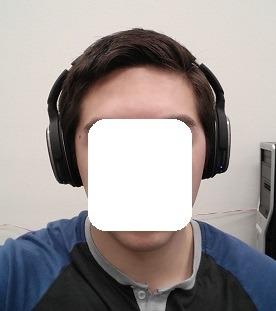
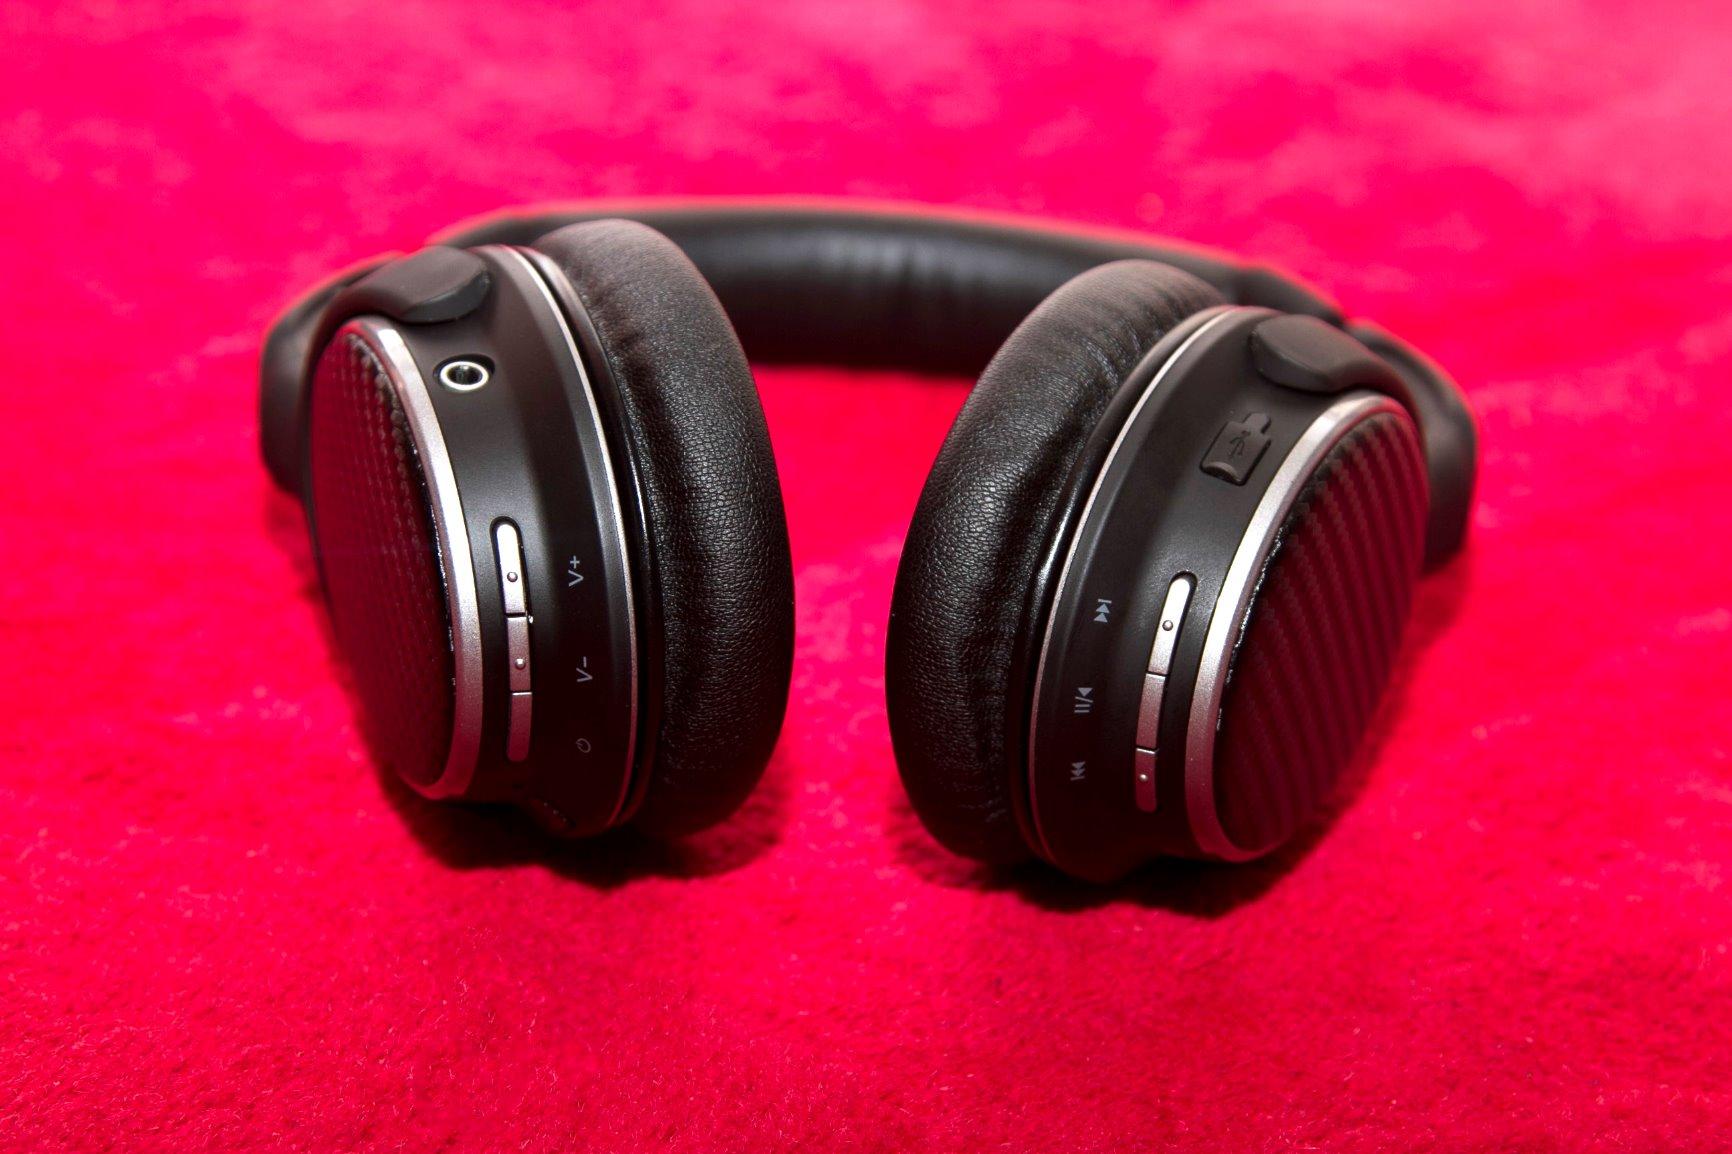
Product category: headphones
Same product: yes